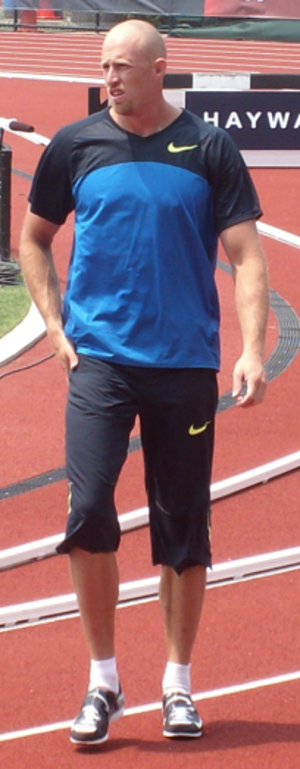
Tom Pappas est un athlète américain, spécialiste du décathlon.